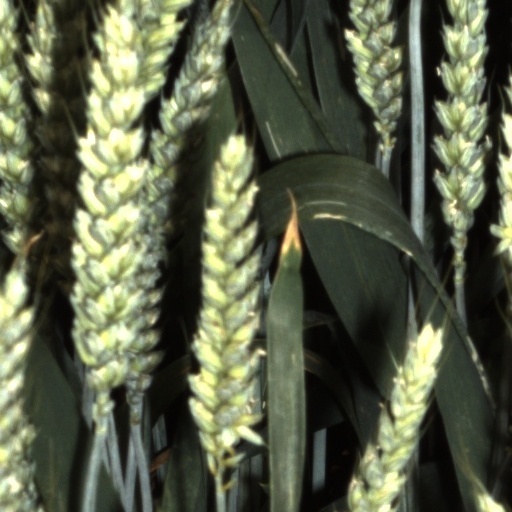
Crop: wheat